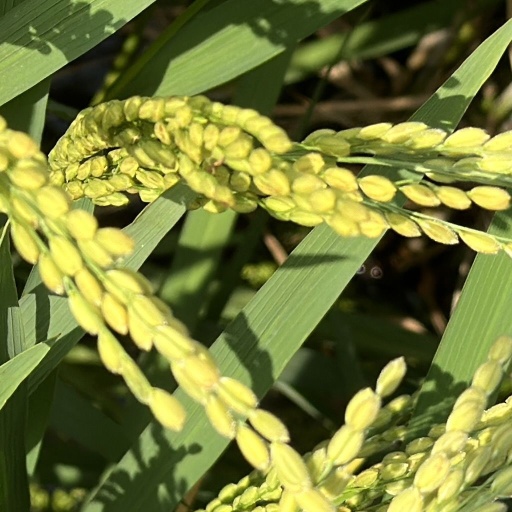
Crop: rice